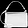
Label: Bag